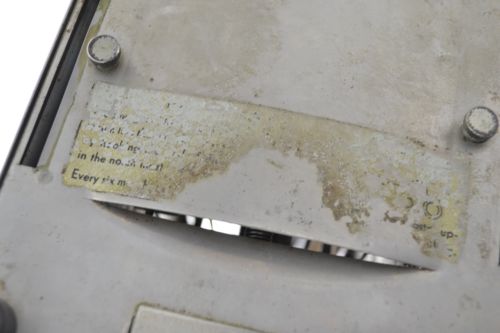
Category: toaster